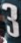
Number: 3